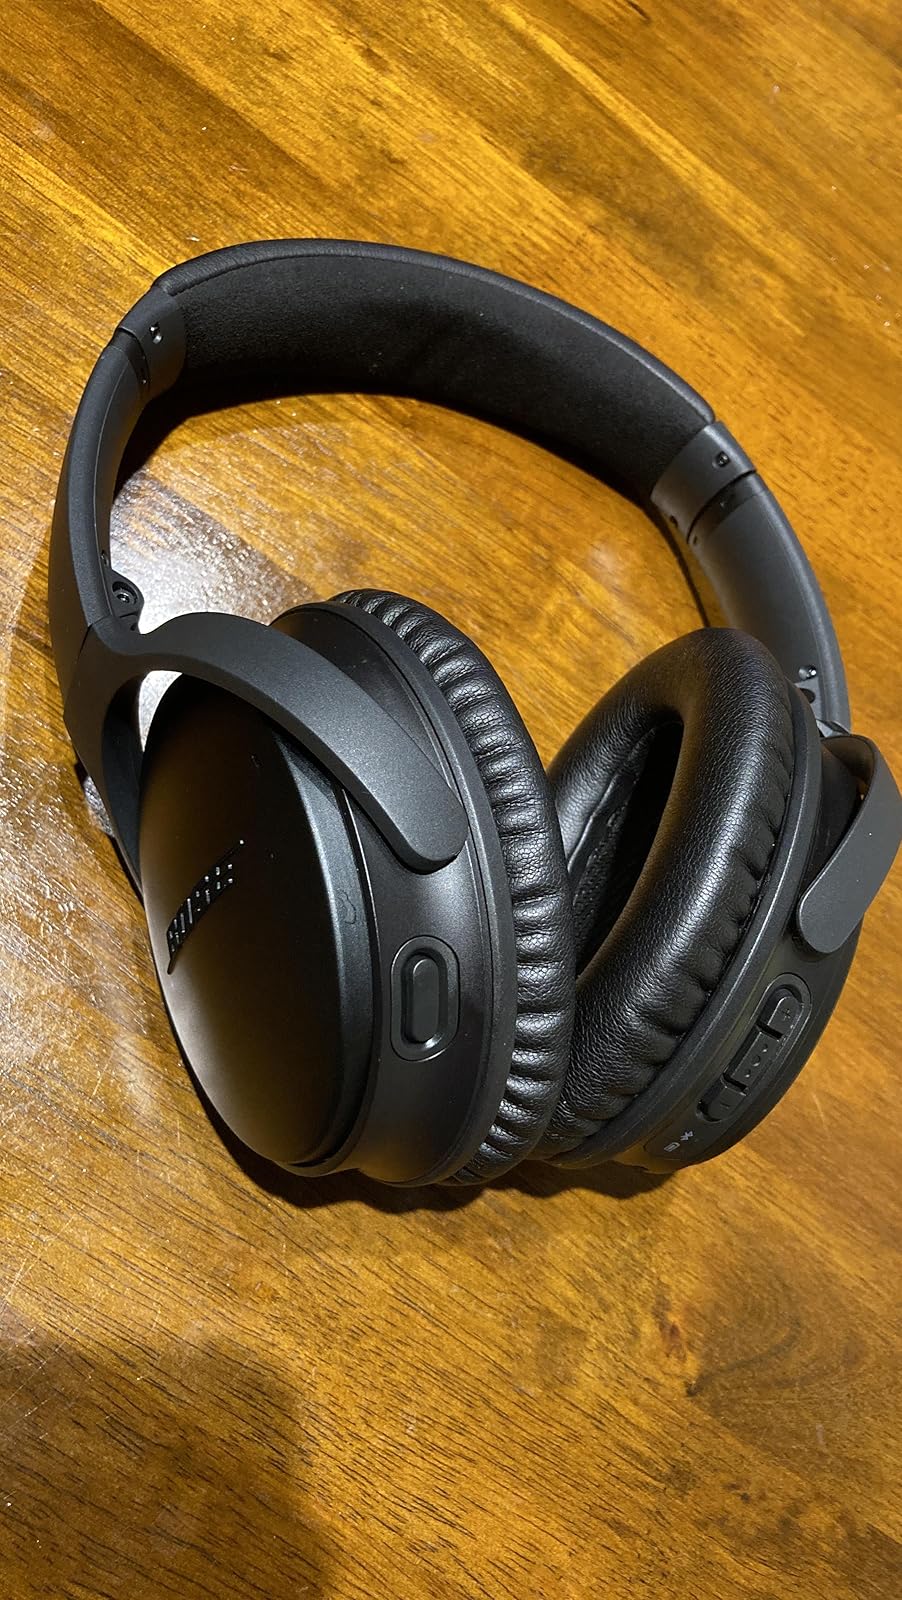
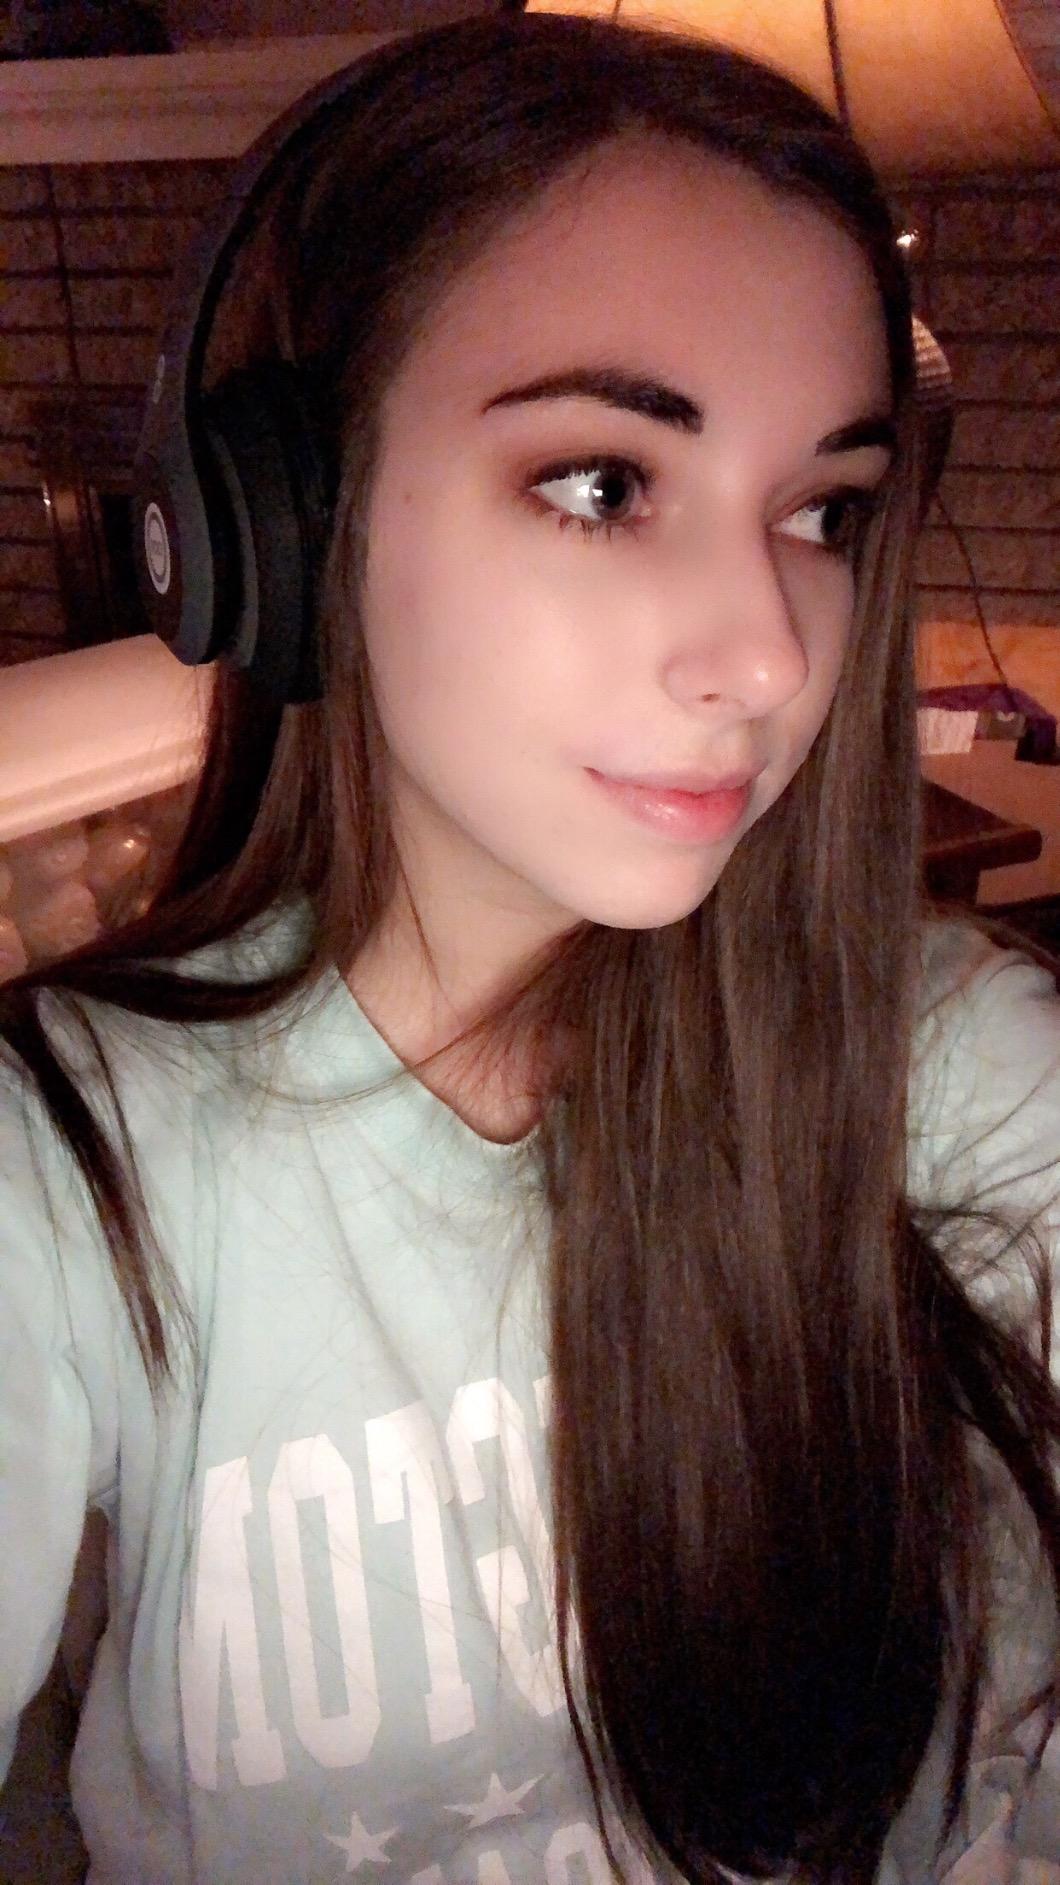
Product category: headphones
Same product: no